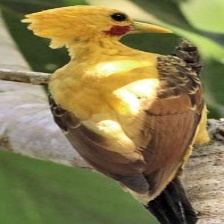
Species: CREAM COLORED WOODPECKER
Scientific name: CELEUS FLAVUS